Black women in American politics

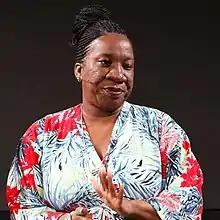
Tarana Burke at the 2018 Disobedience Awards.

Dorothy Height is credited as the first leader during the civil rights movement to recognize inequality for both Black people and women of any color concurrently and was the president of the National Council of Negro Women for forty years. Height started working as a caseworker with the New York City Welfare Department, and at the age of 25, she began a career as a civil rights activist and joined the National Council of Negro Women. During the Civil Rights Movement, Height organized "Wednesdays in Mississippi," which brought together both Black and white women from the North and South to create a dialogue of understanding. She fought for equal rights for both Black people and women of all races. Height was one of the only known women to partake in the organization of the March on Washington for Jobs and Freedom. Upon working with Martin Luther King Jr., Height stated that King had once told her that Height was responsible for making The NAACP look acceptable during difficult times in the movement. In his autobiography, civil rights leader James Farmer described Height as one of the "Big Six" of the Civil Rights Movement as behind the scenes and sharing the podium with Dr. King, but noted that her role was frequently ignored by the press due to sexism. Height was also a founding member of the Council for United Civil Rights Leadership.